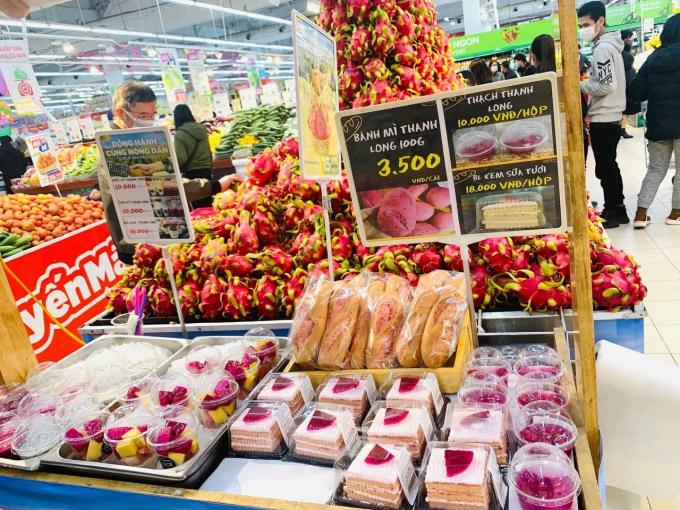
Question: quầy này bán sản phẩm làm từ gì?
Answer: quầy này bán sản phẩm làm từ thanh long